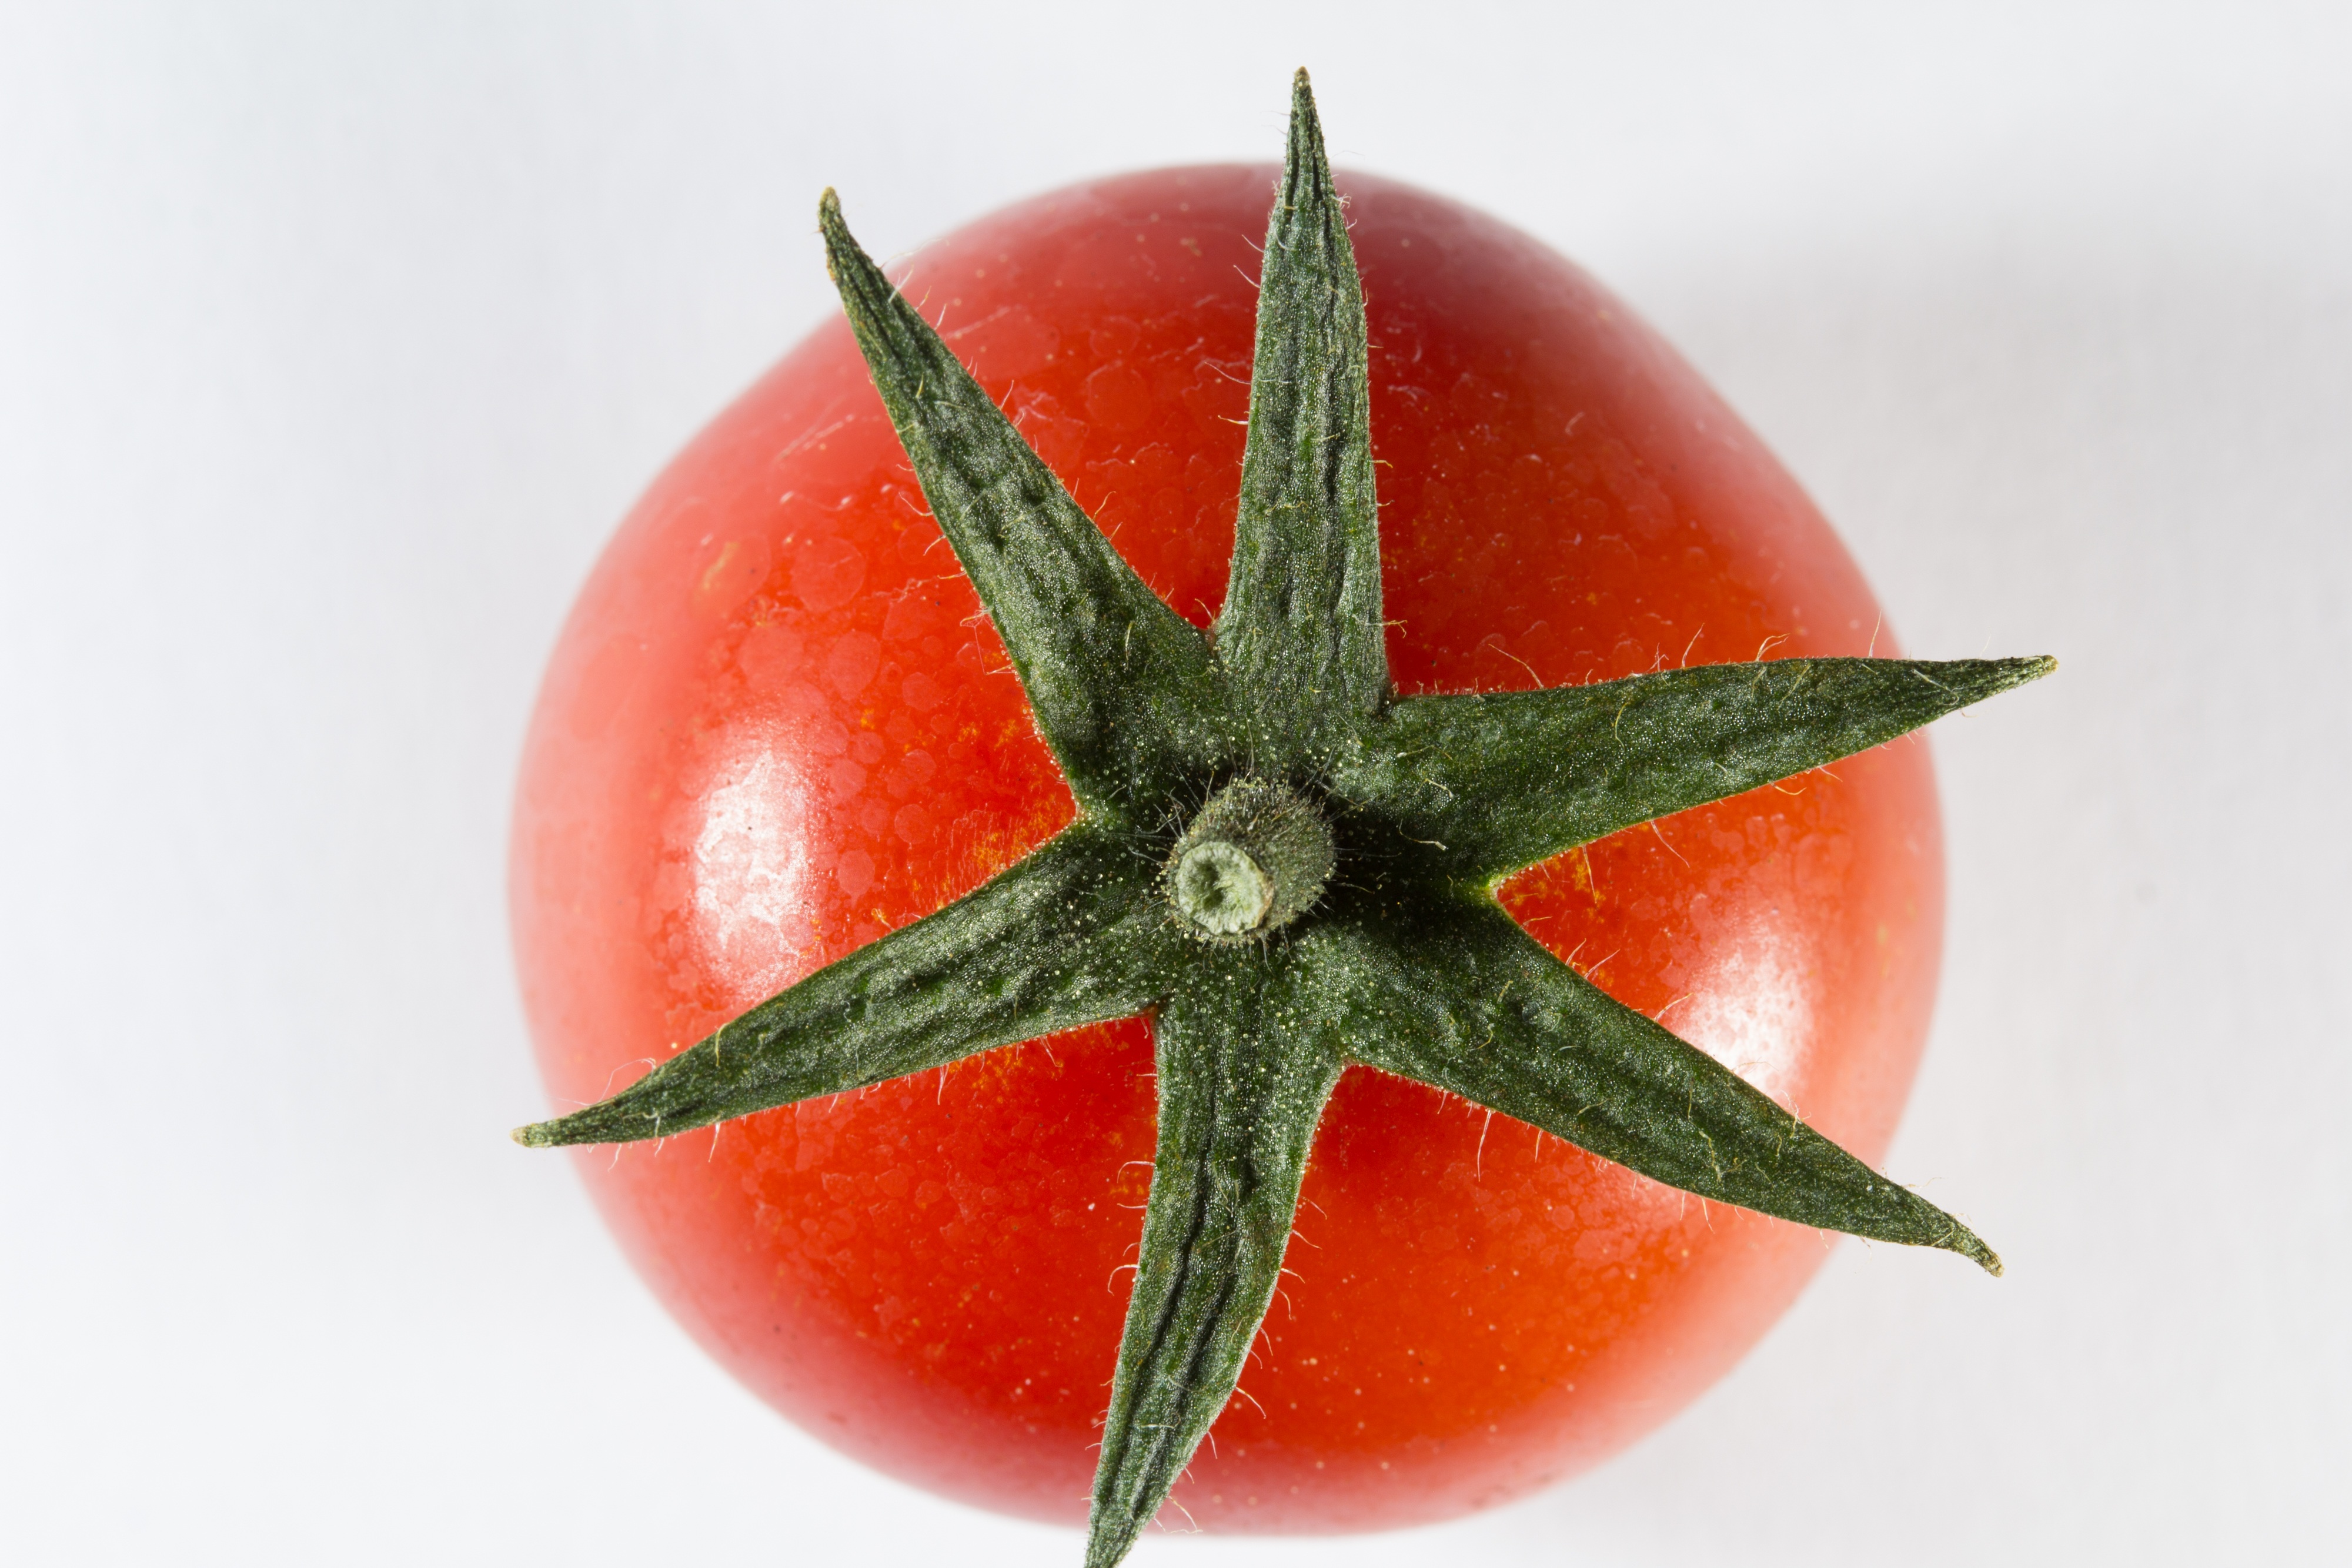
plant, fruit, sweet, star, round, food, green, red, produce, vegetable, tomato, close up, vegetables, cherry, sepals, macro photography, appetizer, bush tomato, potato and tomato genus, nightshade family